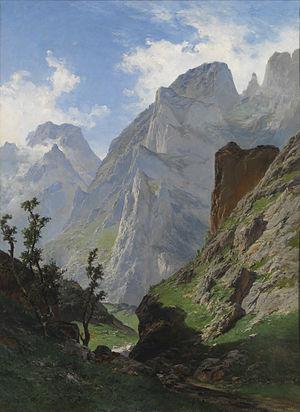
L'escargot de Quimper est un escargot d'assez grande taille habitant les zones boisées de la Basse-Bretagne et de la cordillère Cantabrique. En raison de cette distribution très particulière et limitée, l'espèce bénéficie d'un statut de protection en France et en Europe.